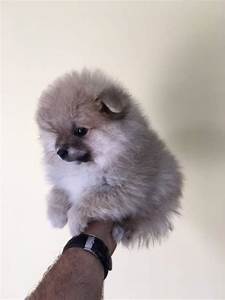
Label: dog